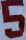
Number: 5